Frontbench Team of Kirsty Williams

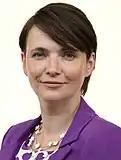
Williams' official portrait, 2011

Kirsty Williams, the leader of the Welsh Liberal Democrats, formed her frontbench team of party spokespeople in the National Assembly for Wales on 11 December 2008 after she was elected to succeed Mike German as party leader on 8 December. She reshuffled her frontbench team after the 2011 National Assembly for Wales election before her party's seat share was reduced from five to one at the 2016 National Assembly for Wales election, with Williams becoming the party's sole assembly member (AM).